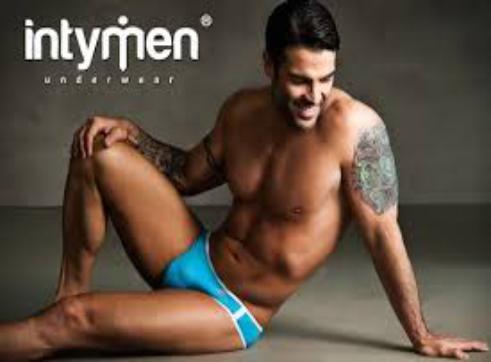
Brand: Intymen
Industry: Clothes